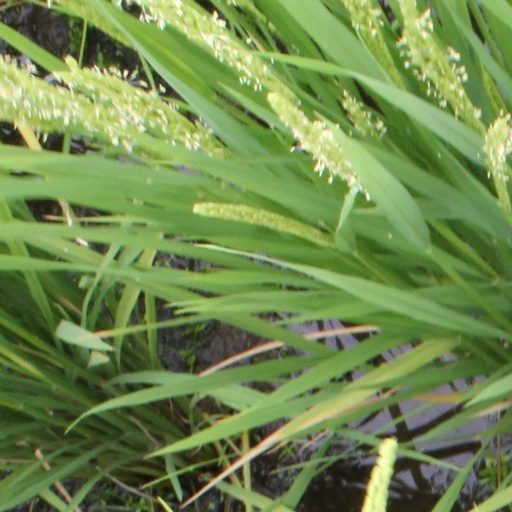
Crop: rice